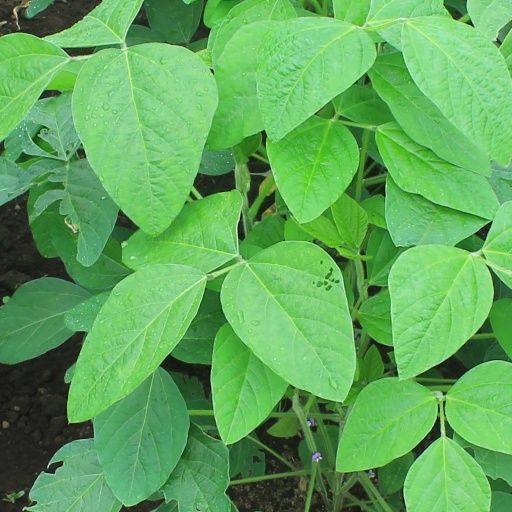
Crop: soybean